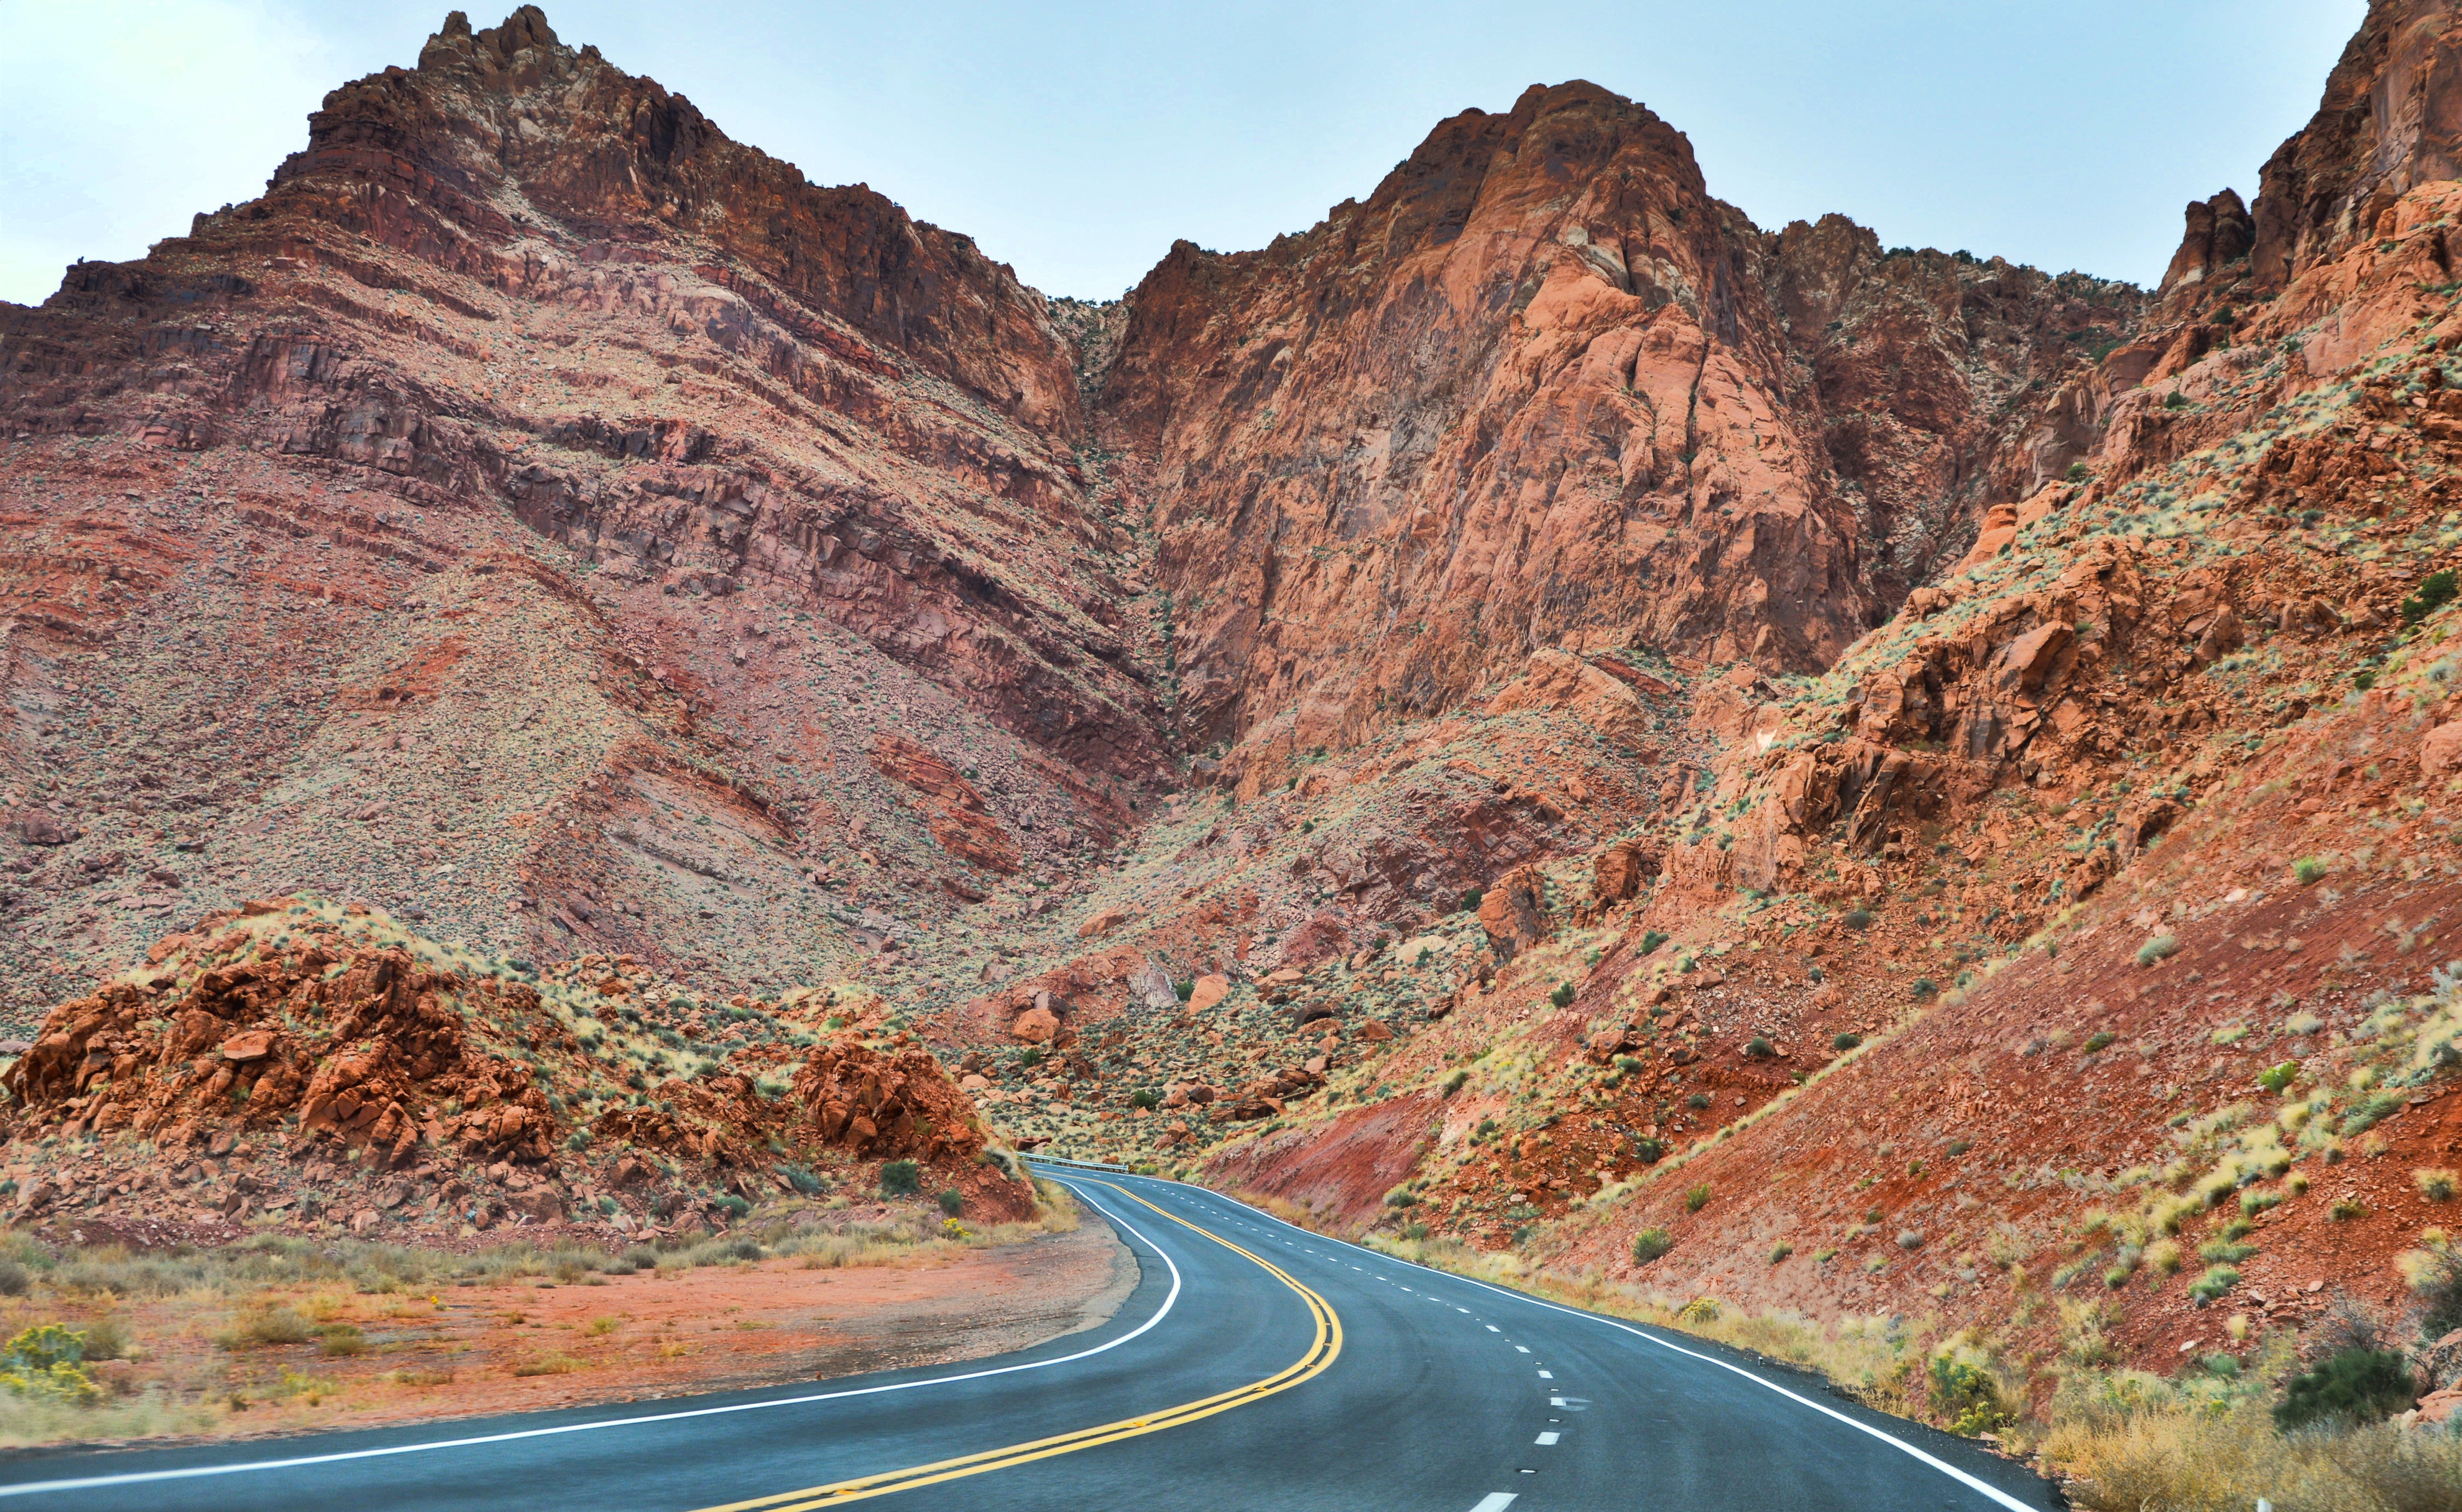
landscape, rock, mountain, road, trail, highway, valley, mountain range, autumn, usa, soil, canyon, road trip, streets, geology, mountains, infrastructure, badlands, plateau, wadi, landform, mountain pass, geographical feature, mountainous landforms, geological phenomenon, nonbuilding structure, utha